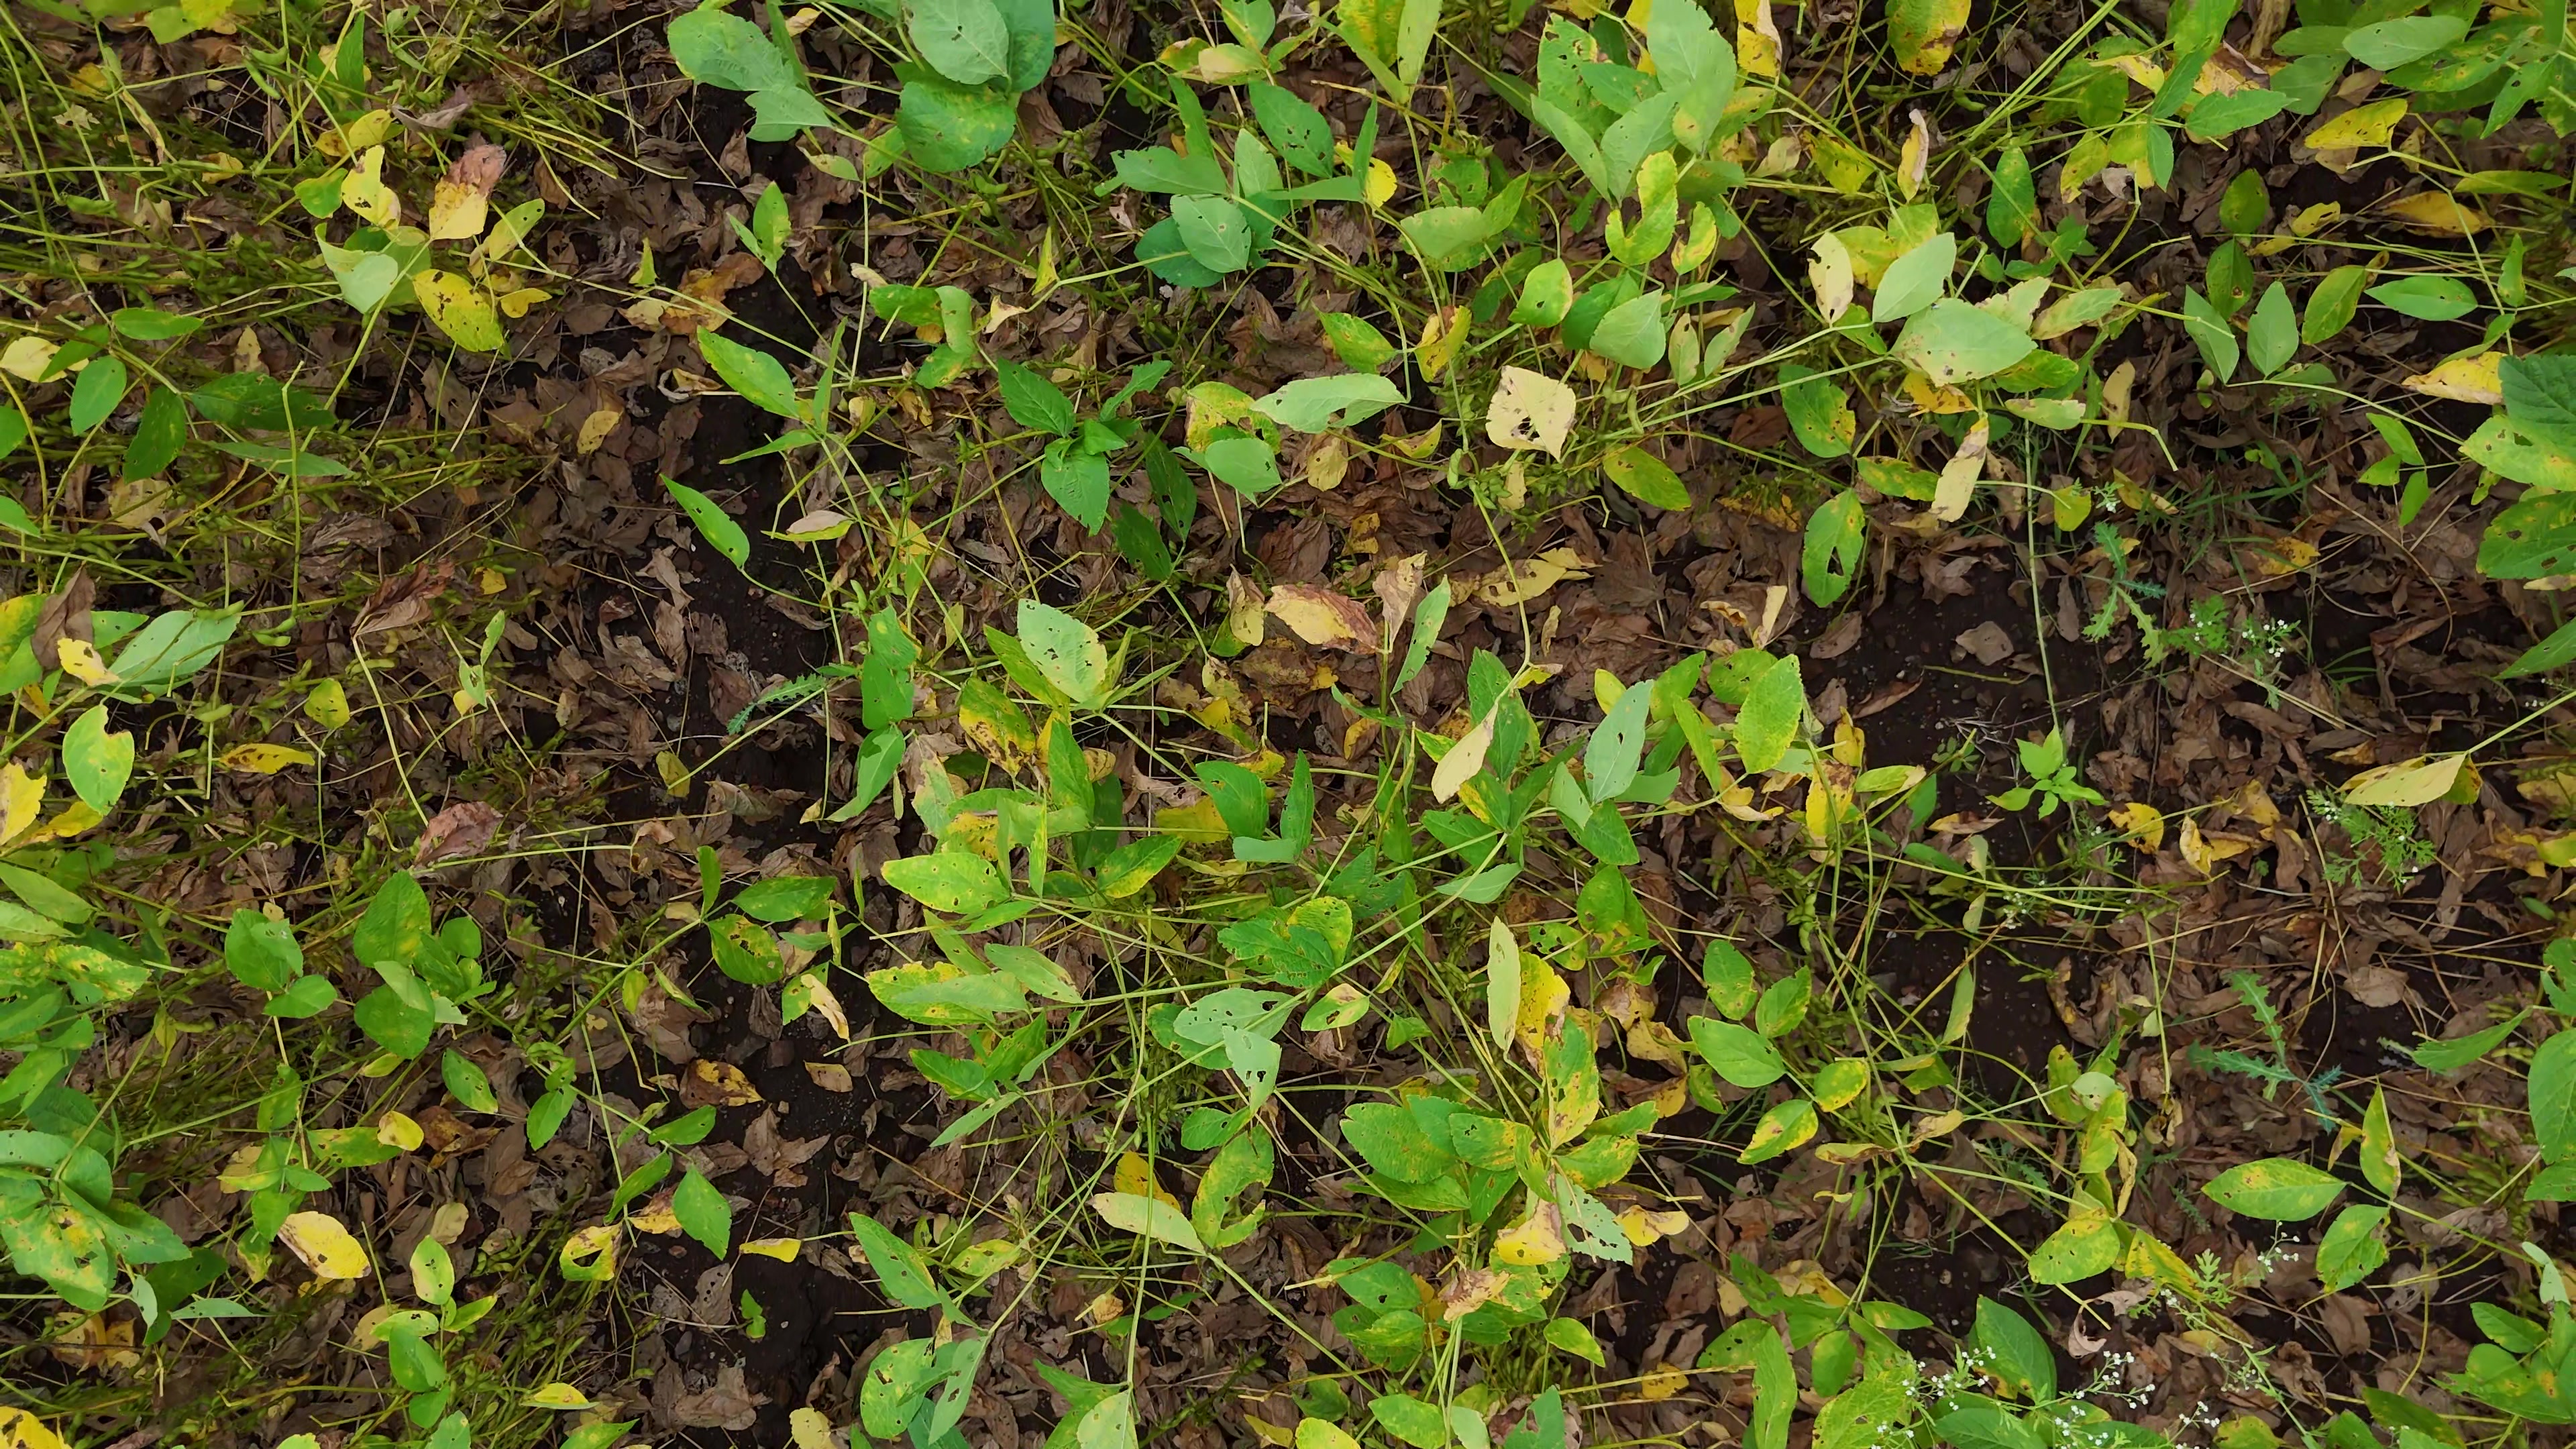
Label: Rust